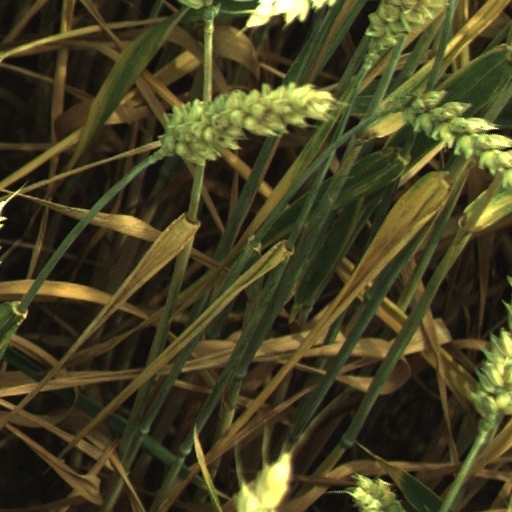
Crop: wheat